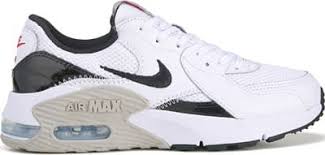
Label: Sneaker